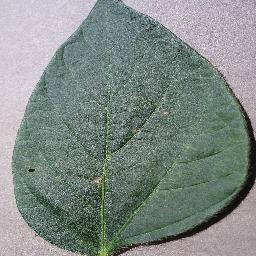
Label: Soybean___healthy